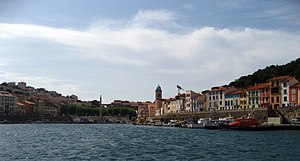
Port-Vendres
Port Vendres er en by og kommune i departementet Pyrénées-Orientales i Sydfrankrig. Port-Vendres ligger i Roussillon, som er den franske del af Catalonien. Byen er mest kendt for sin havn, der er den sydligste på det franske fastland, som er i stand til at tage store skibe.